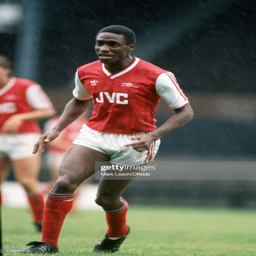
soccer player standing in the rain .